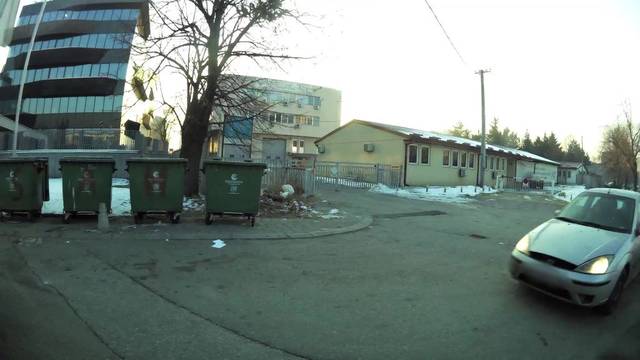
Region: Serbia
Coordinates: 42.006, 21.406